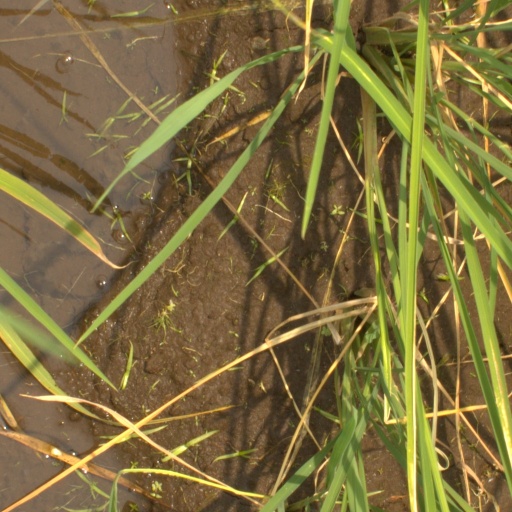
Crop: rice